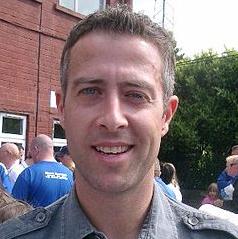
Age: 33